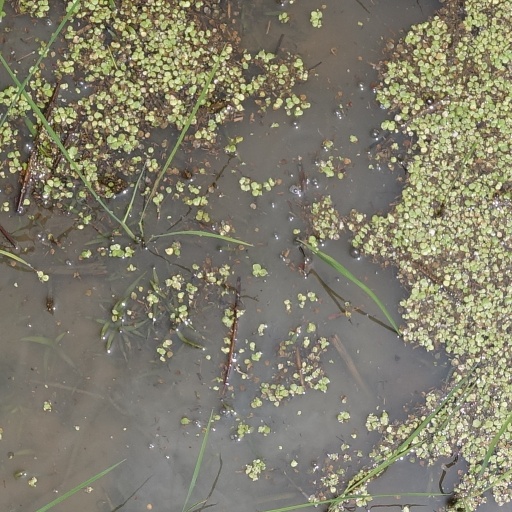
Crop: rice